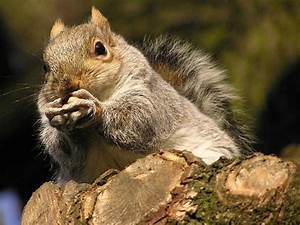
Label: squirrel